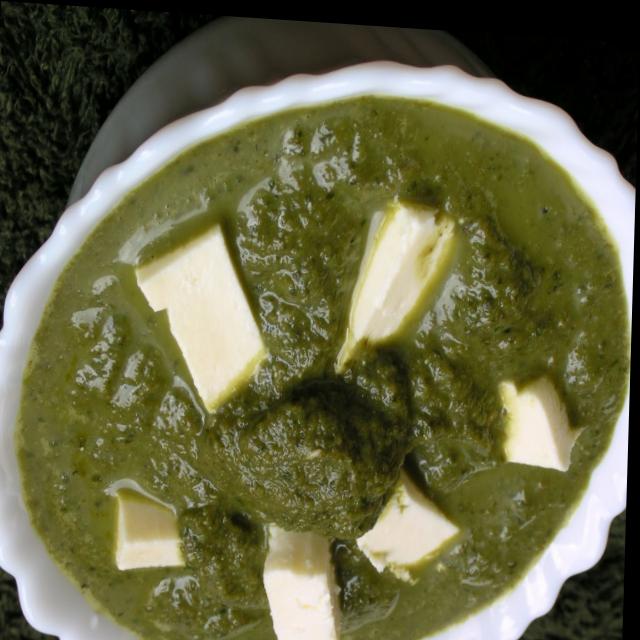
Dish: palak_paneer